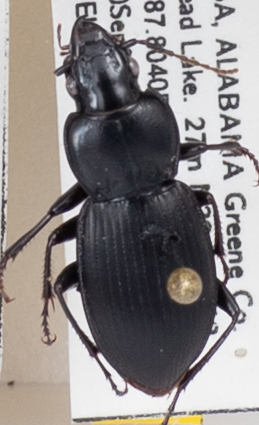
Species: Cyclotrachelus convivus
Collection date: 2022-09-20
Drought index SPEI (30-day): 1.16
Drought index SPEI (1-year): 0.248
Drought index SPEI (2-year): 1.19